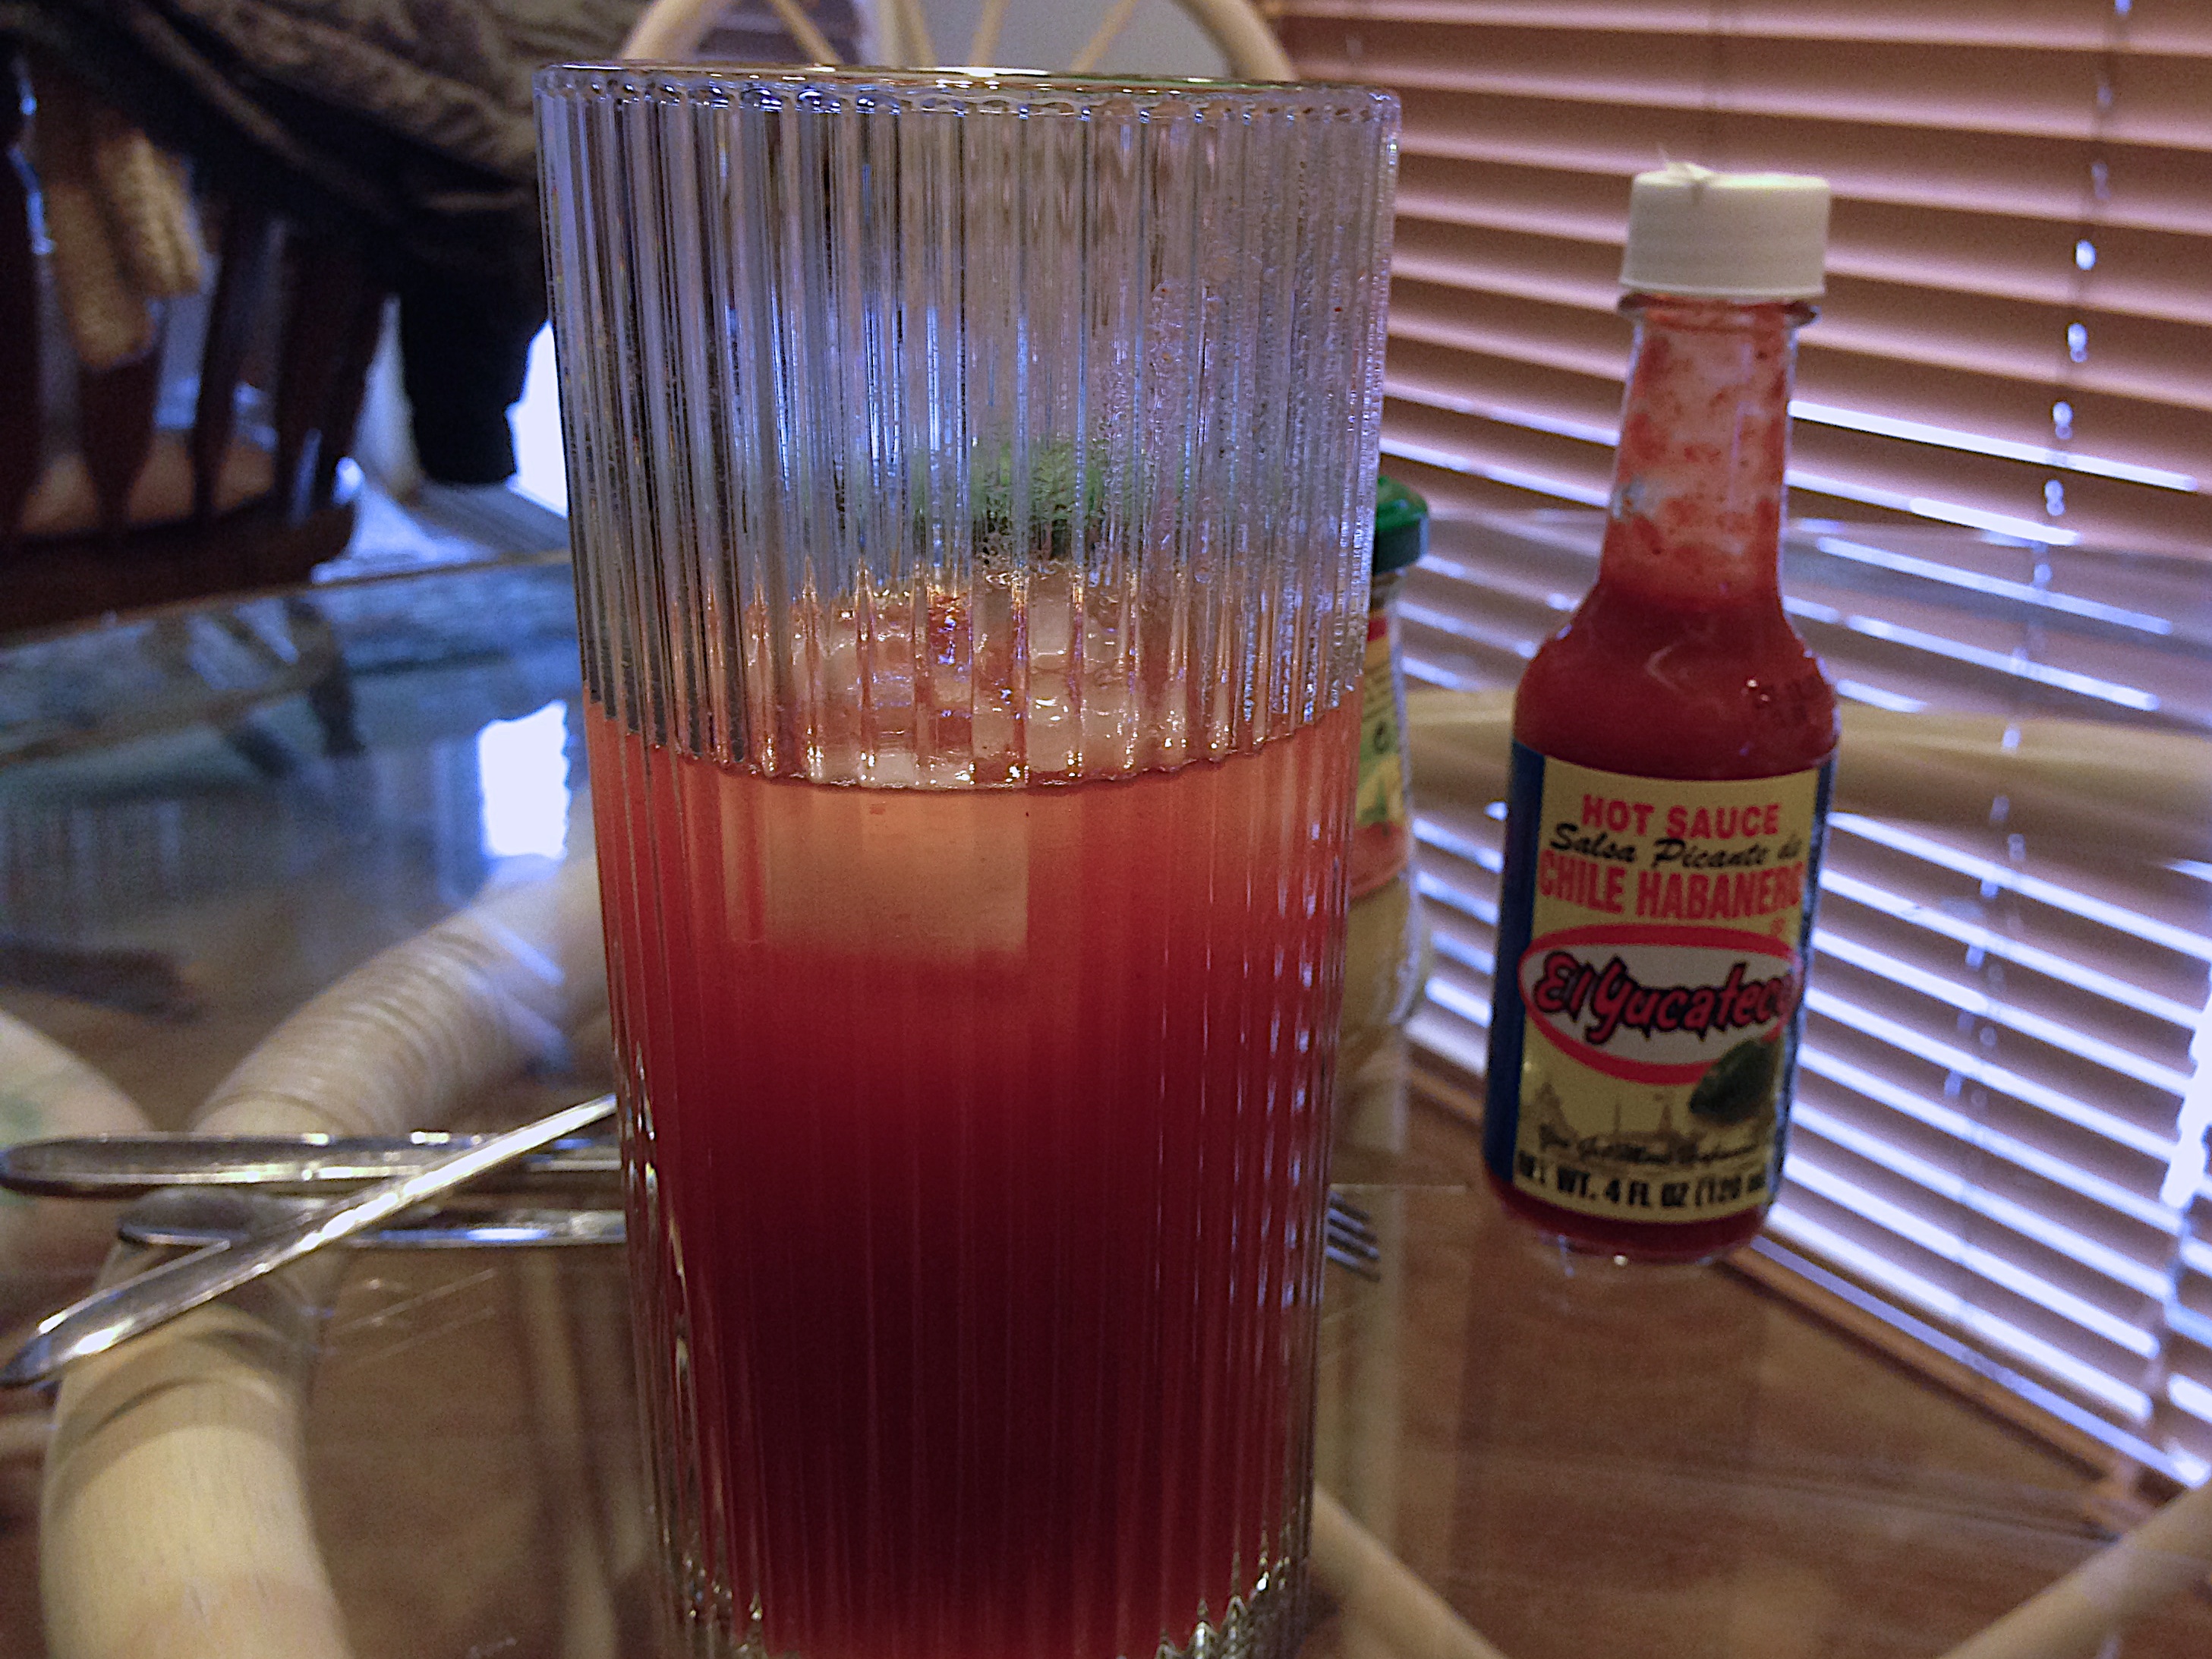
red, drink, beer, juice, liqueur, alcoholic beverage, distilled beverage